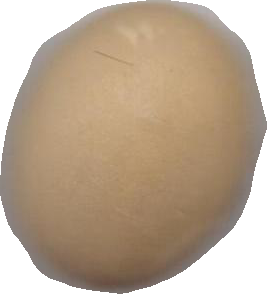
Variety: Dega